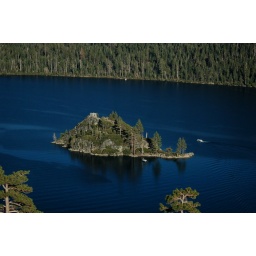
A castle on an Island in a lake up in the mountains